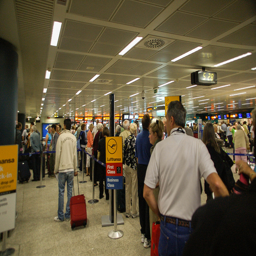
A VERY LARGE CROWD OF PEOPLE WAITING IN LONG LINES.
A crowd of people standing around an airport.
people standing in a very long line at the airport
A line of people in an airport cueing for Lufthansa.
A crowd of people waiting to check in at the airport.